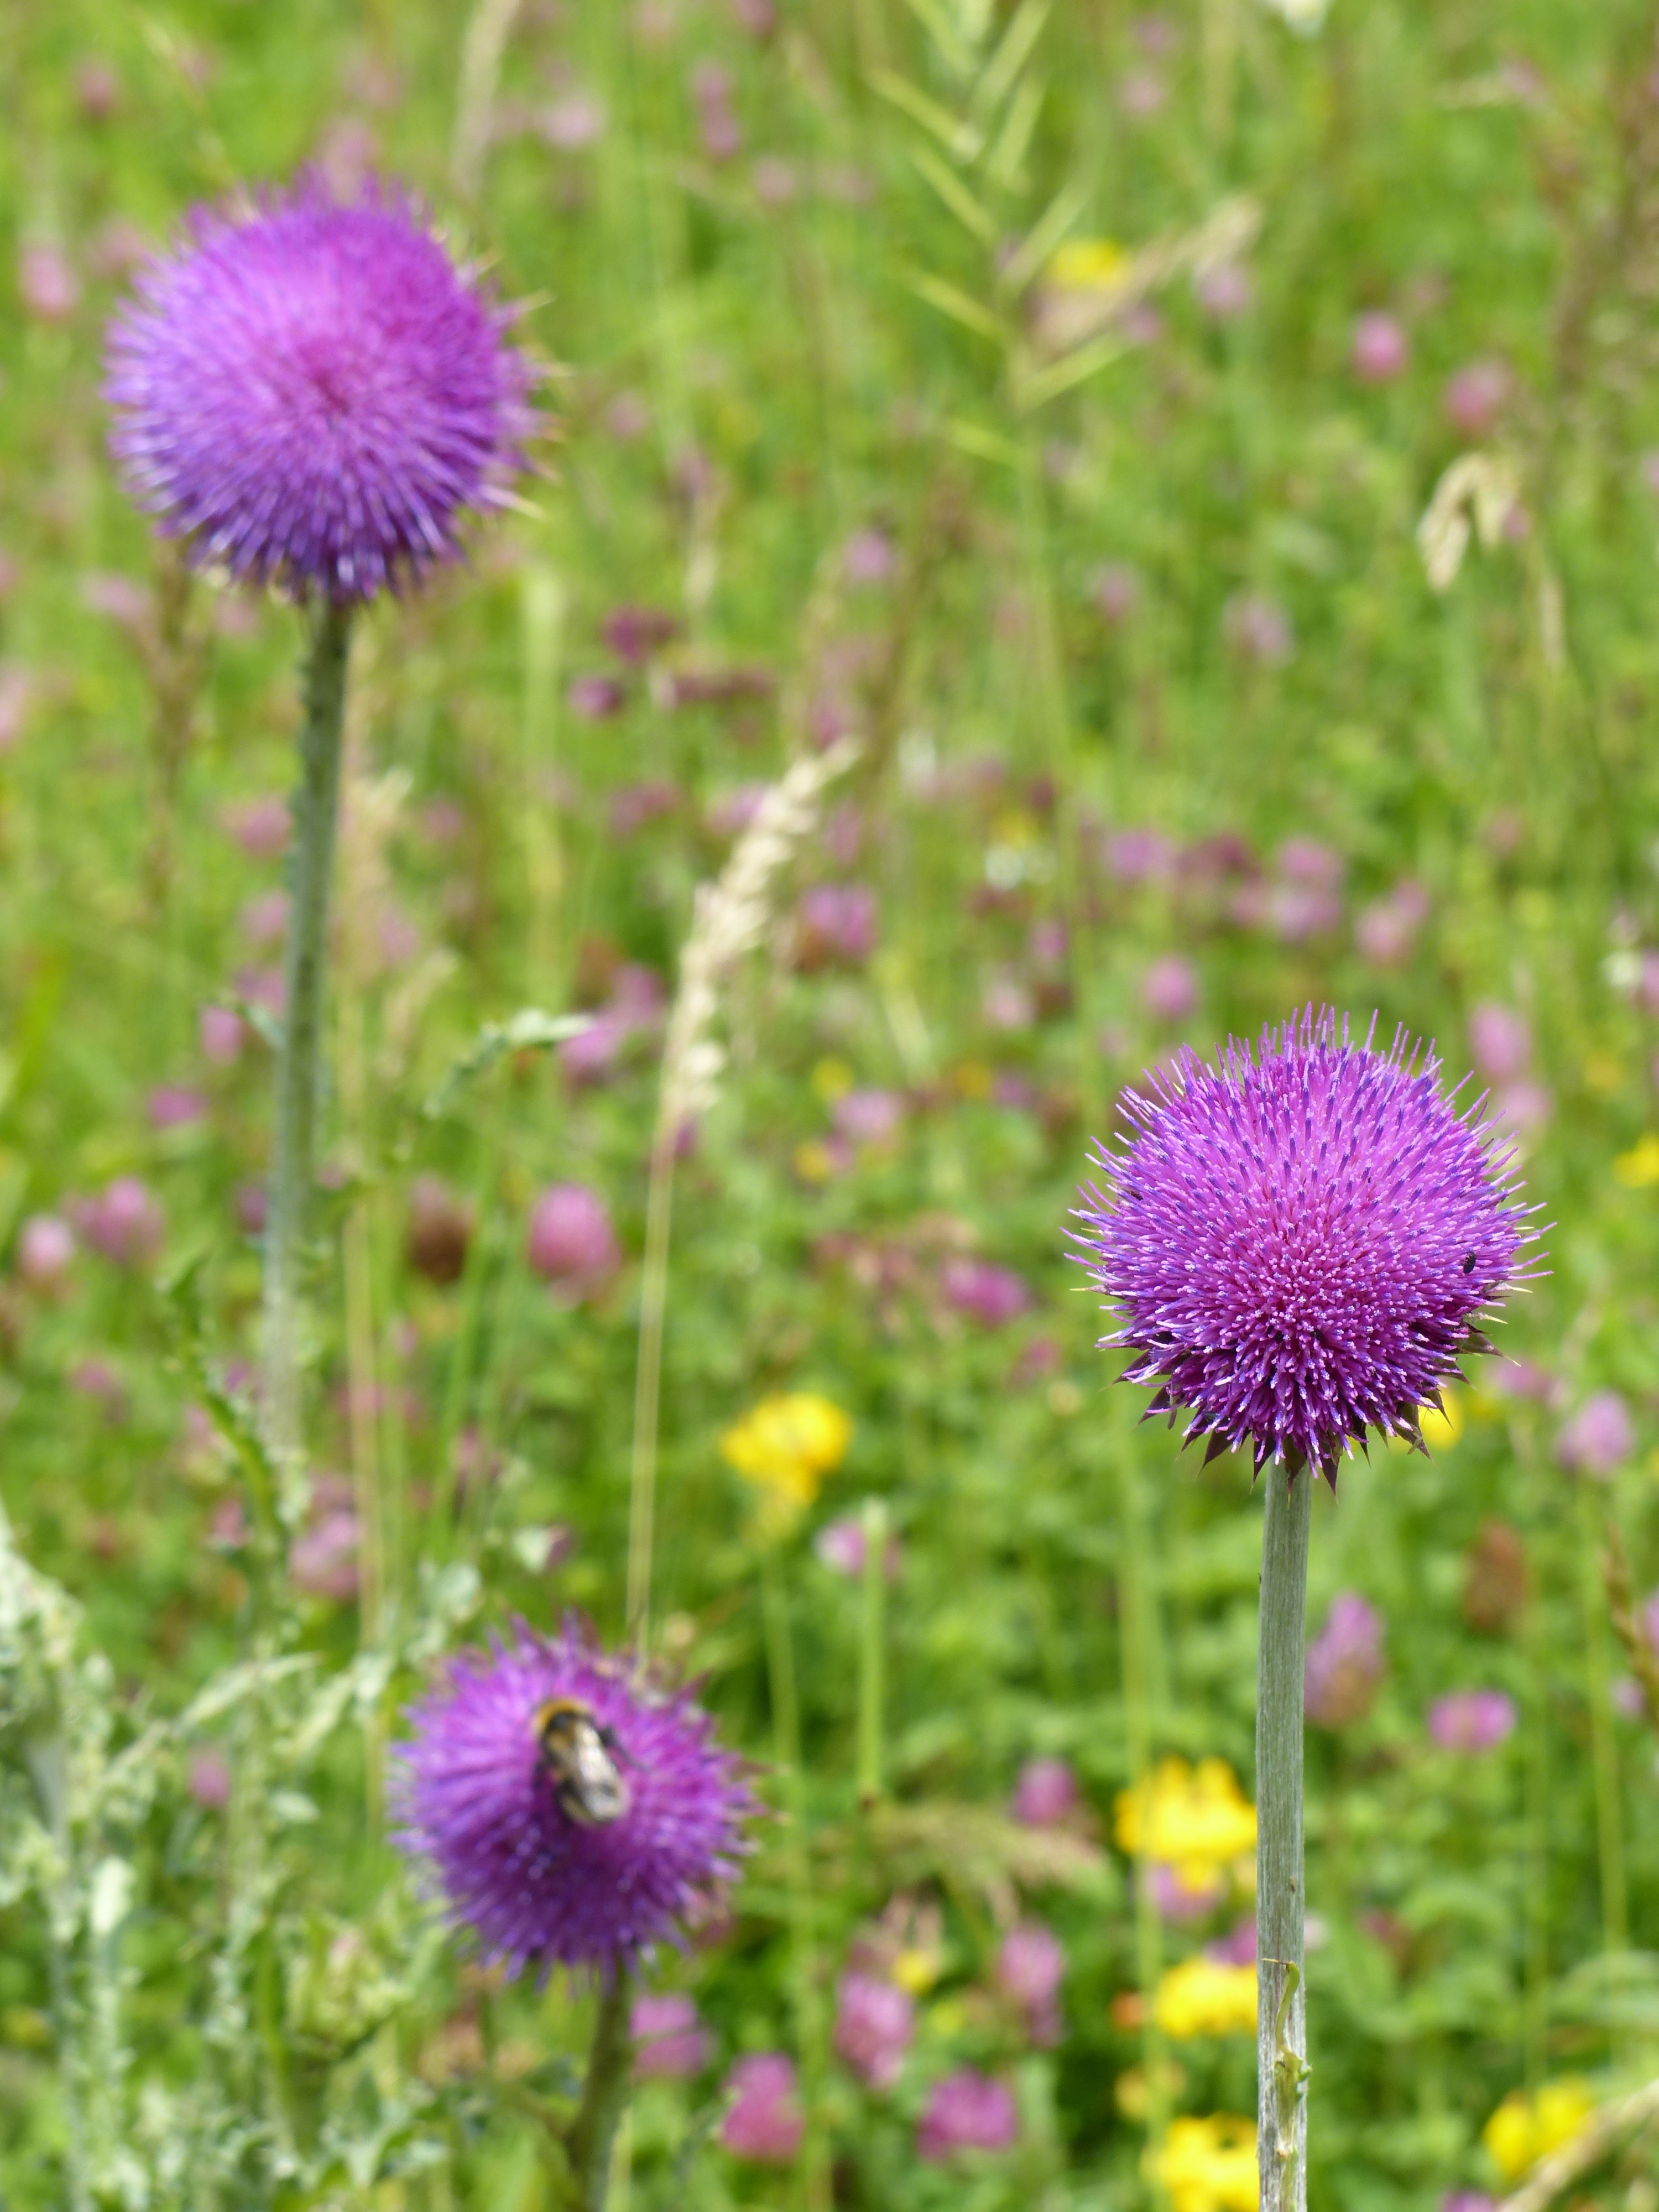
blossom, plant, field, meadow, prairie, flower, purple, bloom, herb, botany, flora, wildflower, wild plant, pointed flower, grassland, violet, asteraceae, thistle, coneflower, flowering, composites, flowering plant, daisy family, frontal, silybum, cirsium vulgare, annual plant, land plant, jasione montana, frontal view, cirsium lanceolatum, lancet cirsium, mean cirsium